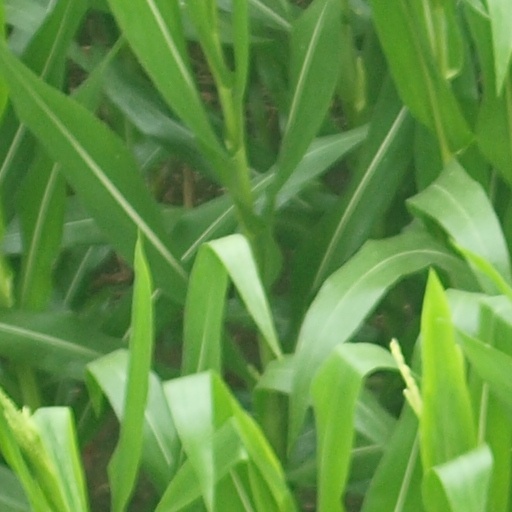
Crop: maize; corn